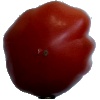
Label: Tomato Heart 1